Bang Bang Busters

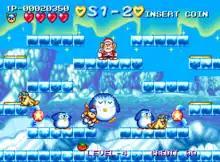
Gameplay screenshot

"Bang Bang Busters" is a platform game similar to "Snow Bros." and the Neo Geo's own "Nightmare in the Dark" and "ZuPaPa!", where the players assume control of Lazy (P1) and Refia (P2) across seven stages comprising multiple levels that take place on planet Palua, each with a boss at the end that must be fought before progressing any further, in order to stop an evil being known as Honey and his followers before the former has his own galaxy as the main objective.